Tingena apertella

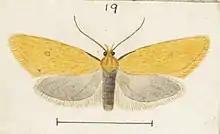
Male "T. apertella" by George Hudson.

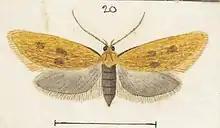
Female "T. apertella" by George Hudson.

It is endemic to New Zealand. Specimens have been collected in the type locality Nelson, at Mount Ruapehu, in the Wellington region, at Mount Arthur, Castle Hill, Lake Wakatipu, and Invercargill. This species has been listed as present at Cloud Farm, a site of ecological significance in Akaroa.